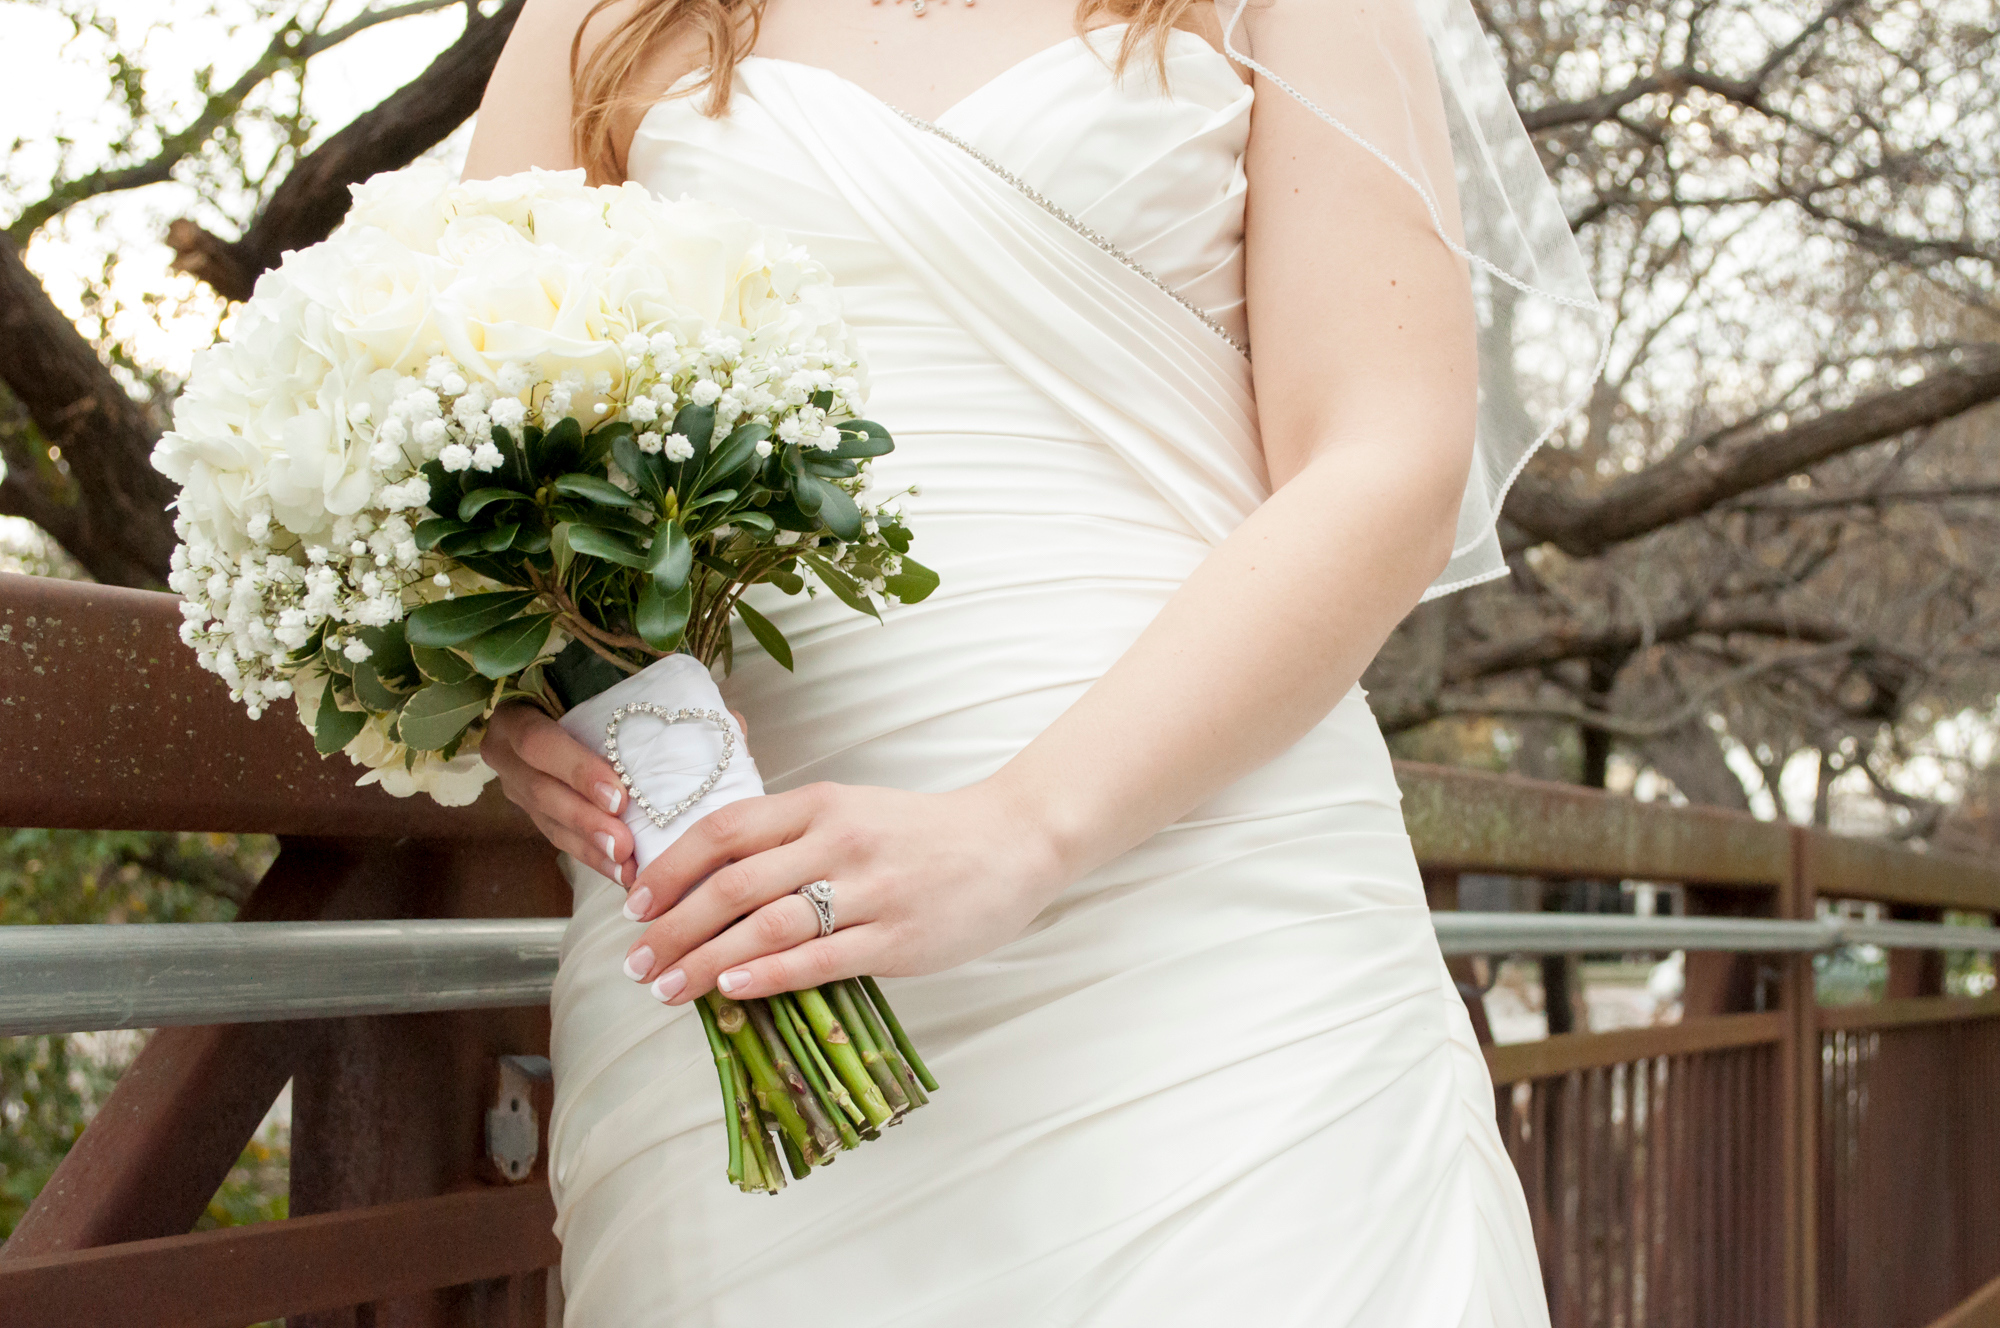
man, person, woman, white, bridge, flower, male, bouquet, wedding, wedding dress, bride, groom, flowers, aisle, ceremony, dress, hands, photograph, floristry, gown, bridal, flower bouquet, floral design, flower arranging, bridal clothing